Shenmu

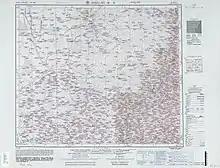
Map including Shenmu (labeled as SHEN-MU (walled) ) (AMS, 1955)

The toponym of city can trace its history back to the Song dynasty. There were three giant pine trees, which were said to be planted since Tang dynasty, close to the fort located at Yangjiacheng. The fort was named Shenmu Zhai ([Fort of Divine Trees]). Then the county administering the area around the fort was established in 1269, and the toponym stuck.